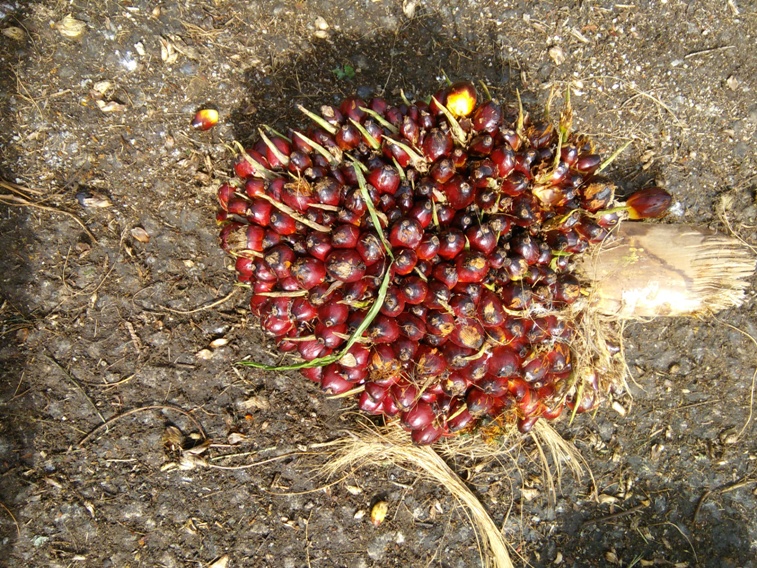
Ripeness: Ripe